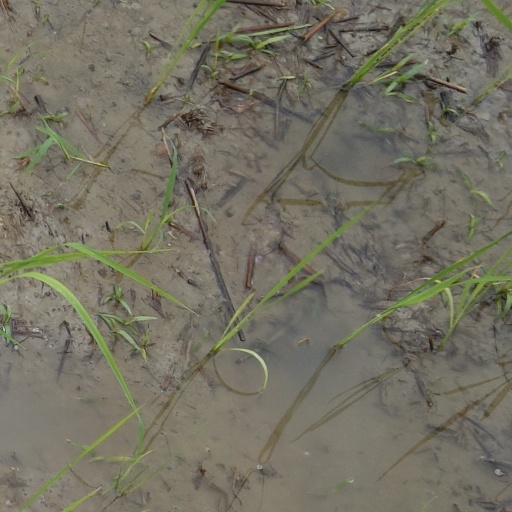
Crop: rice